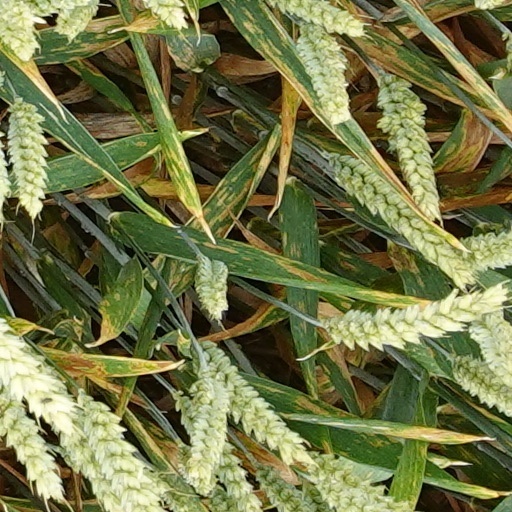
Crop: wheat